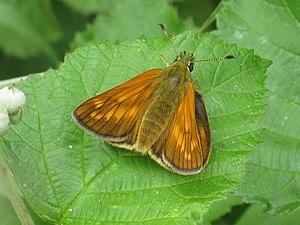
La Sylvaine, Ochlodes sylvanus, est une espèce de lépidoptères de la famille des Hesperiidae, répandue en Europe et en Asie tempérée.